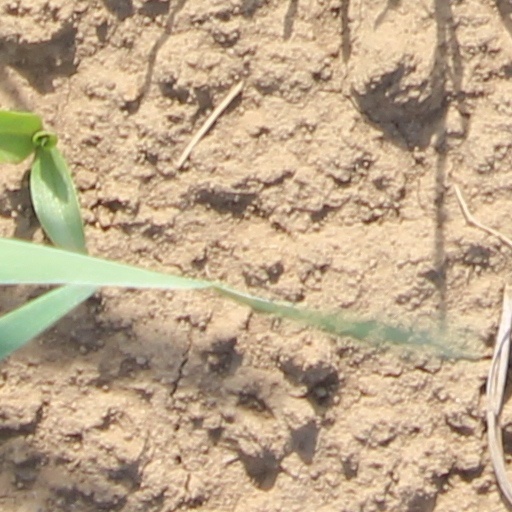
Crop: wheat